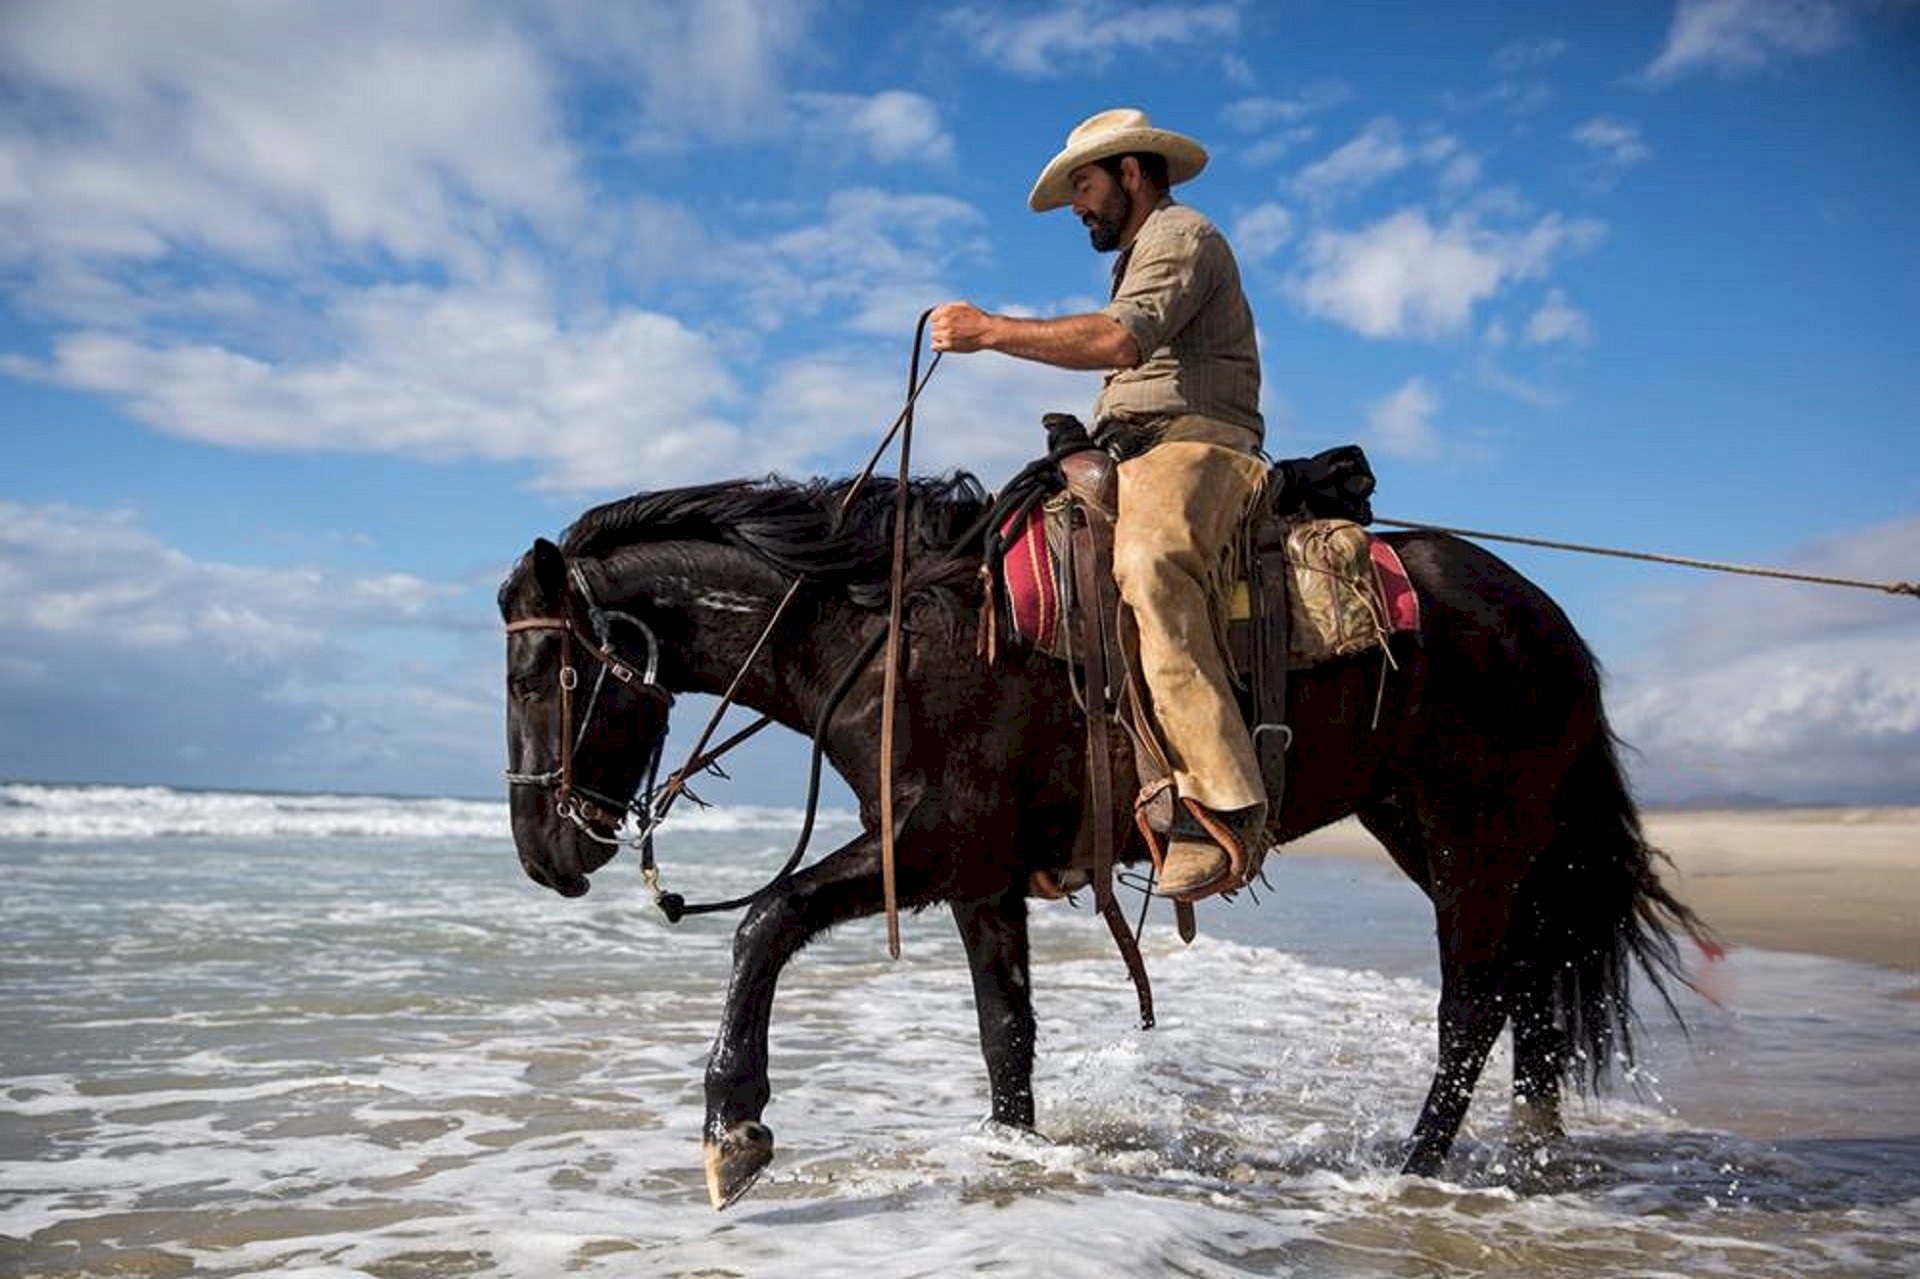
man, beach, water, ocean, rope, male, rider, portrait, horse, usa, ride, equestrian, riding, west, sports, cowboy, equestrianism, cross country, pack animal, horse like mammal, animal sports, equestrian sport